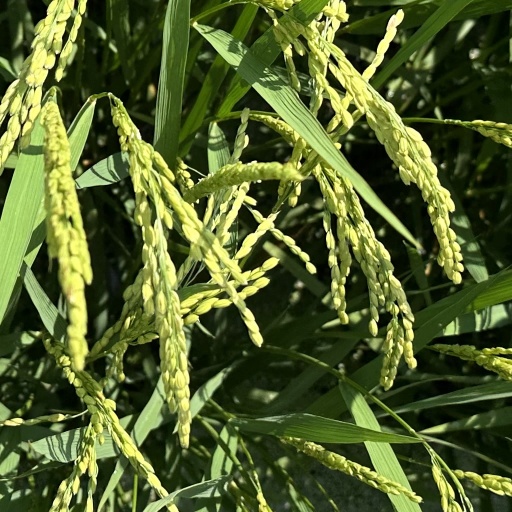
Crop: rice